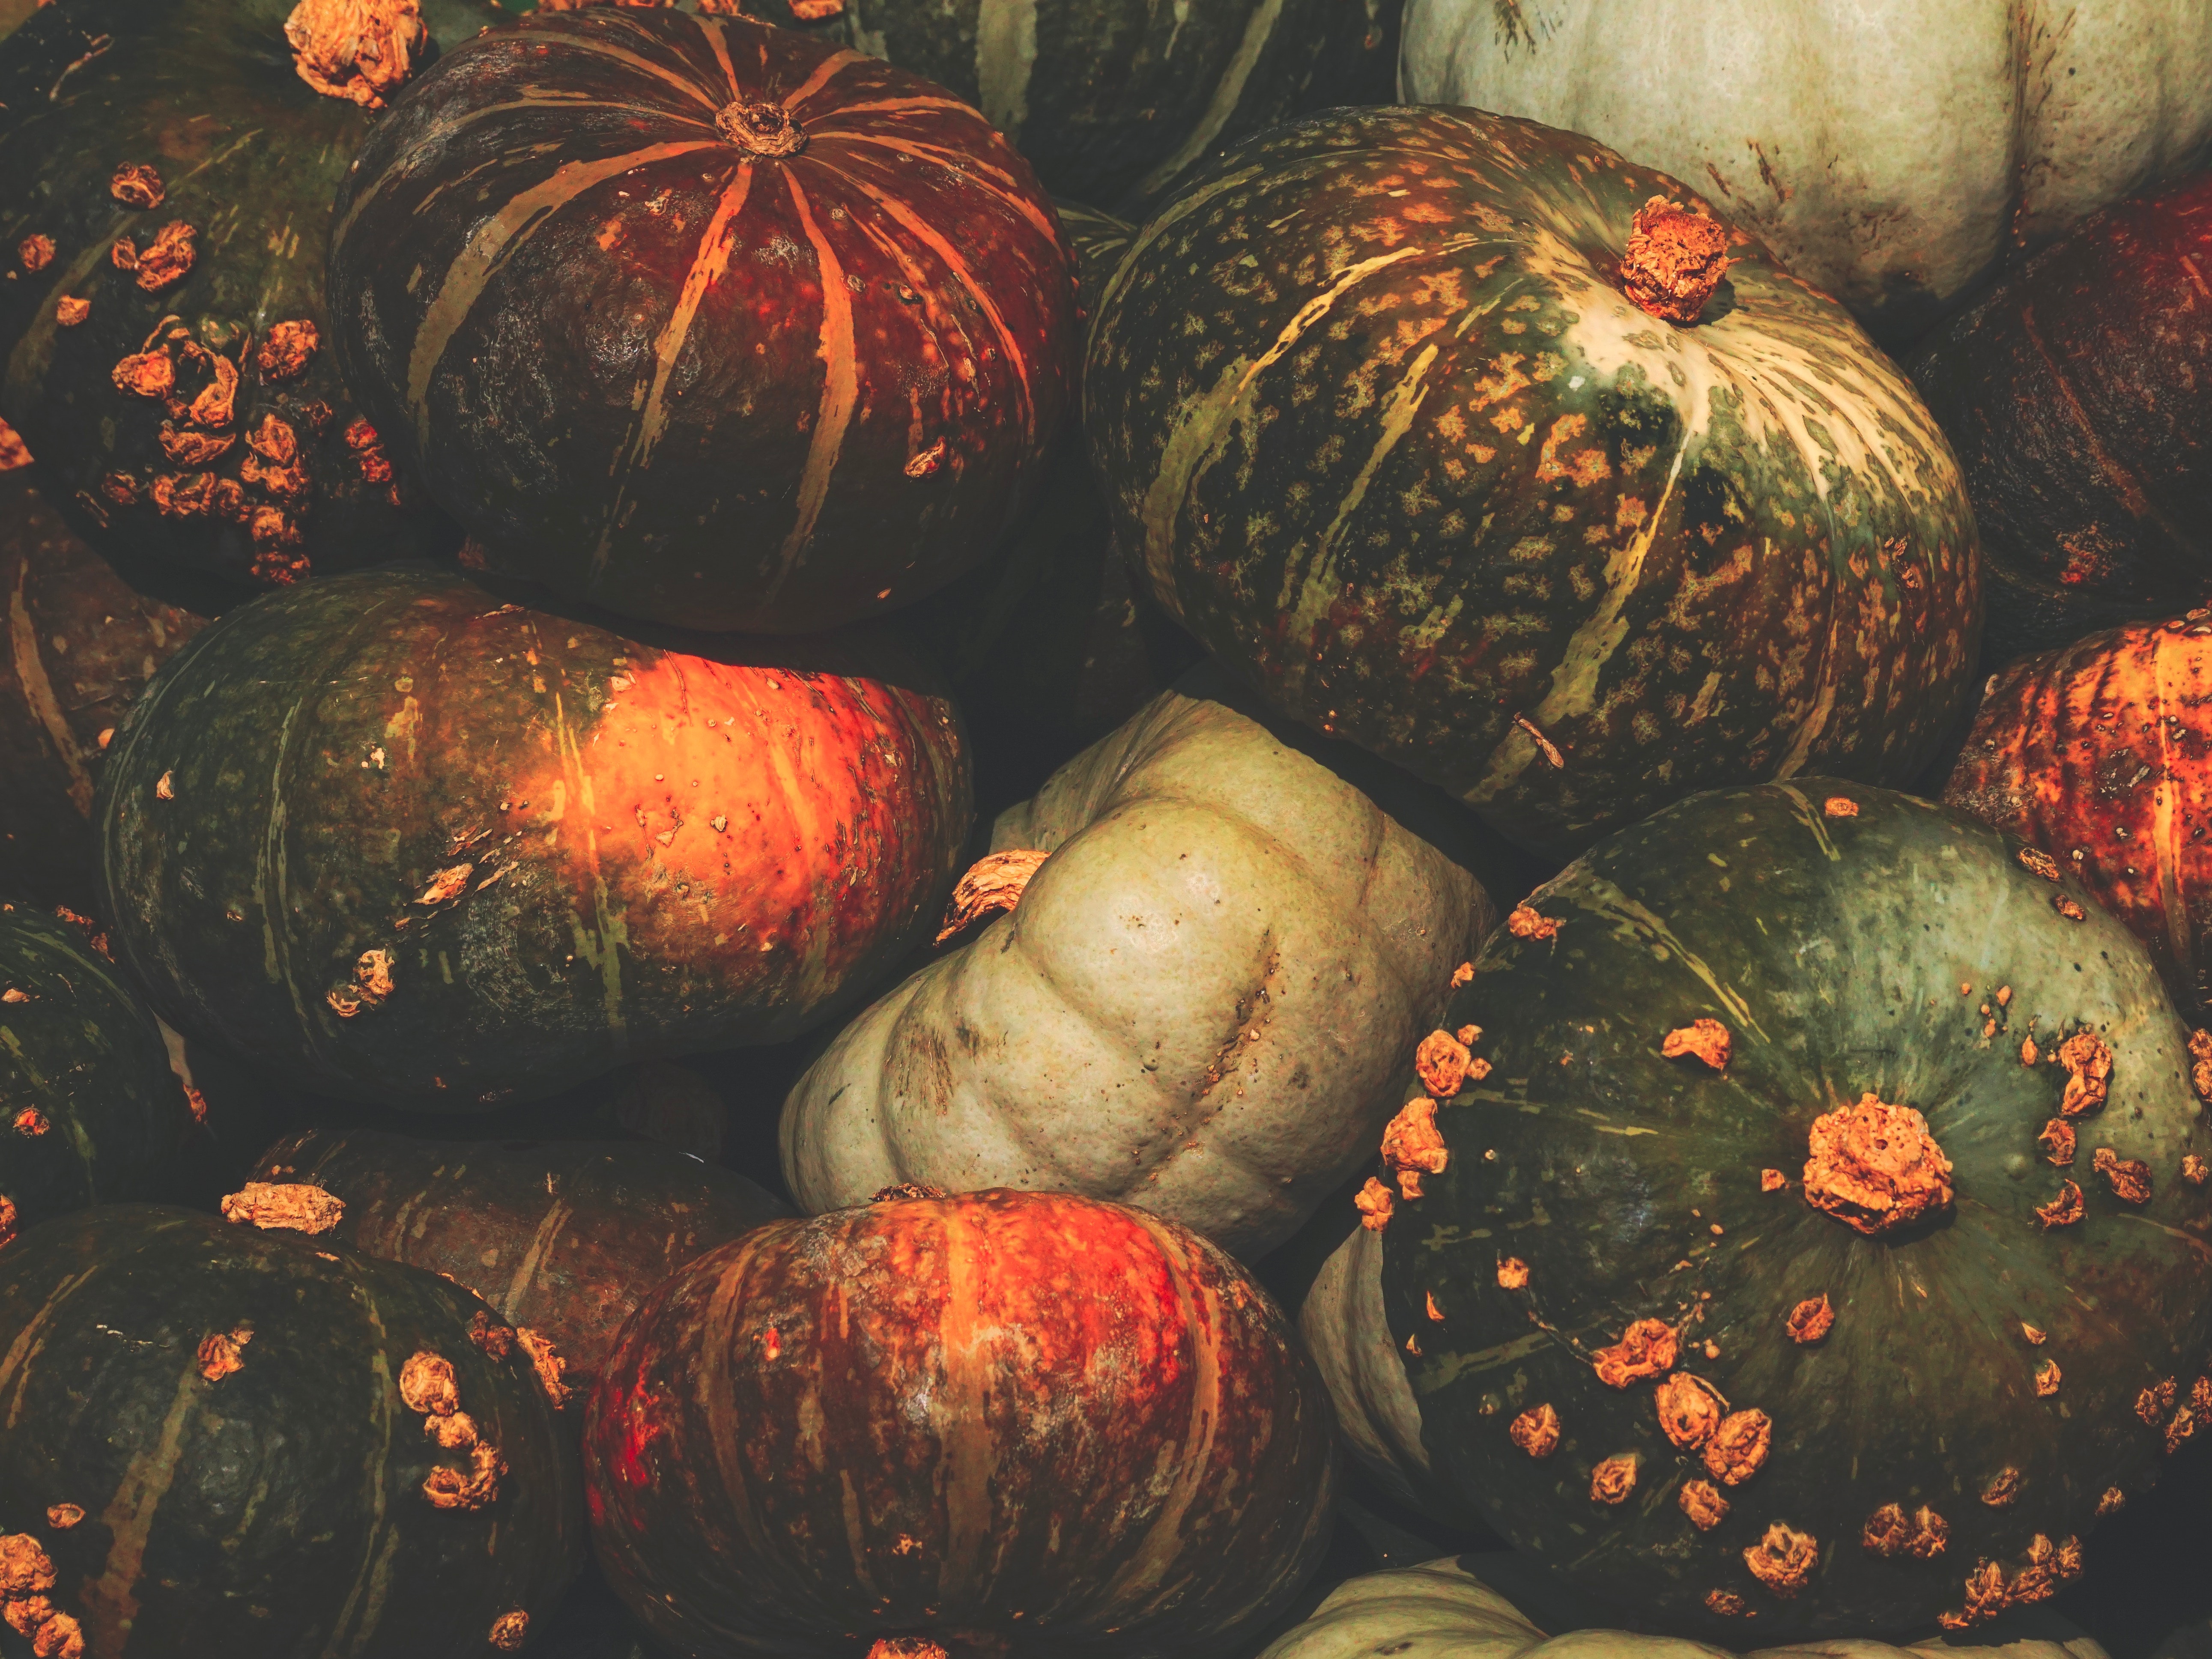
cucurbita, winter squash, vegetable, calabaza, pumpkin, natural foods, gourd, squash, cucumber, and melon family, orange, still life photography, local food, still life, plant, fruit, acorn squash, food, vegetarian food, produce, superfood, vegan nutrition